Columbus, Ohio

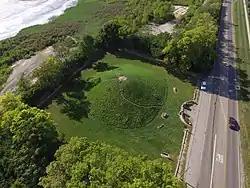
Shrum Mound in Campbell Memorial Park

Between 1000 B.C. and 1700 A.D., the Columbus metropolitan area was a center to indigenous cultures known as the Mound Builders, including the Adena, Hopewell and Fort Ancient peoples. Remaining physical evidence of the cultures are their burial mounds and what they contained. Most of Central Ohio's remaining mounds are located outside of Columbus city boundaries, though the Shrum Mound is maintained, now as part of a public park and historic site. The city's Mound Street derives its name from a mound that existed by the intersection of Mound and High Streets. The mound's clay was used in bricks for most of the city's initial brick buildings; many were subsequently used in the Ohio Statehouse. The city's Ohio History Center maintains a collection of artifacts from these cultures.